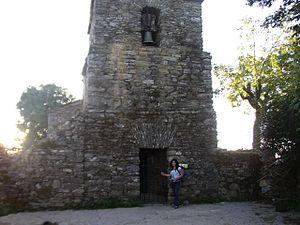
Hospital da Condesa est une localité du municipio de Pedrafita do Cebreiro, dans la comarque de Os Ancares, province de Lugo, communauté autonome de Galice, au nord-ouest de l'Espagne.